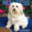
Label: dog